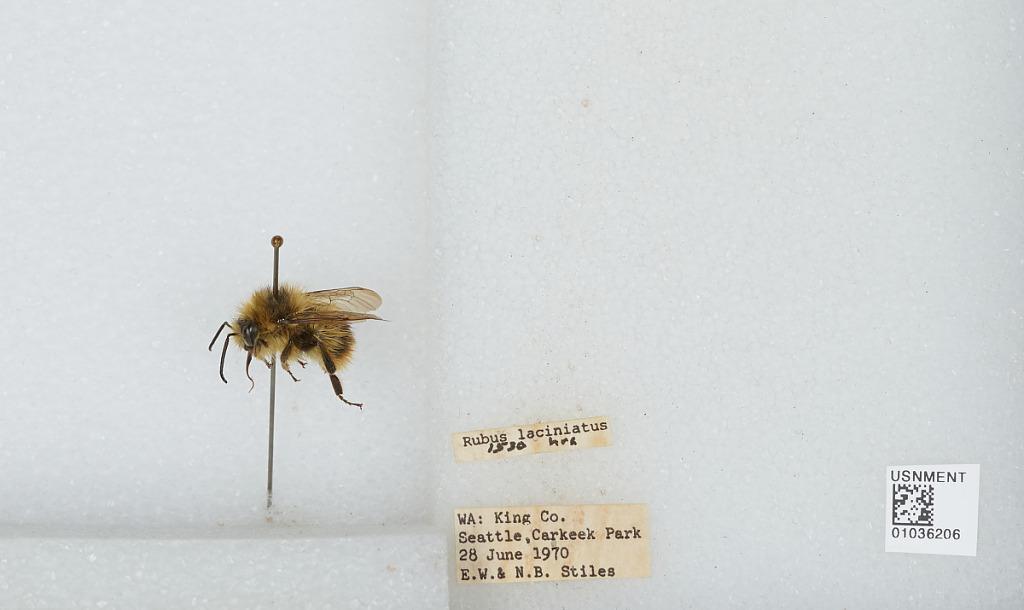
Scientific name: Bombus (Pyrobombus) mixtus Cresson
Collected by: E. Stiles & N. Stiles
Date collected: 1970-6-28
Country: United States
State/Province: Washington
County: King
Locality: Carkeek Park
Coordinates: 47.7128, -122.378